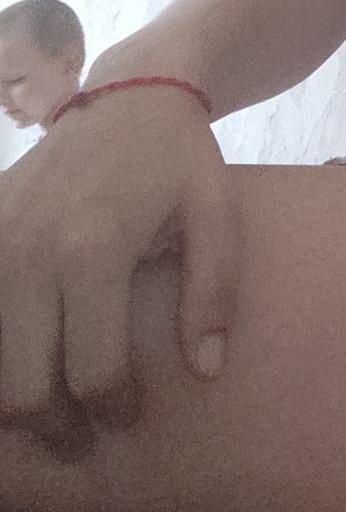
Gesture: no_gesture